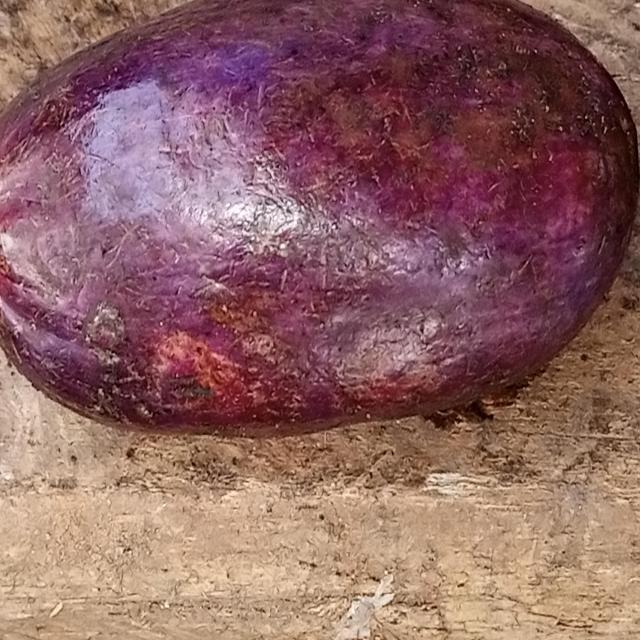
Plum grade: unaffected